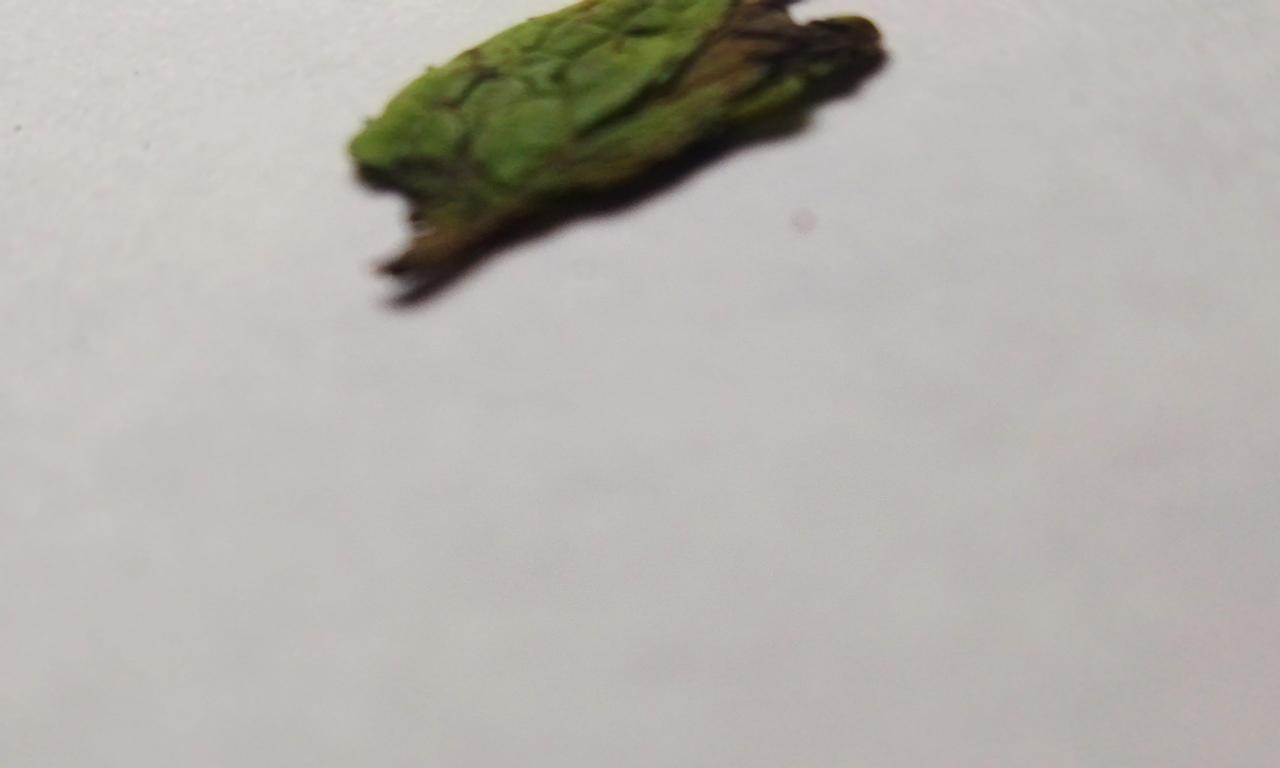
Label: Spoiled